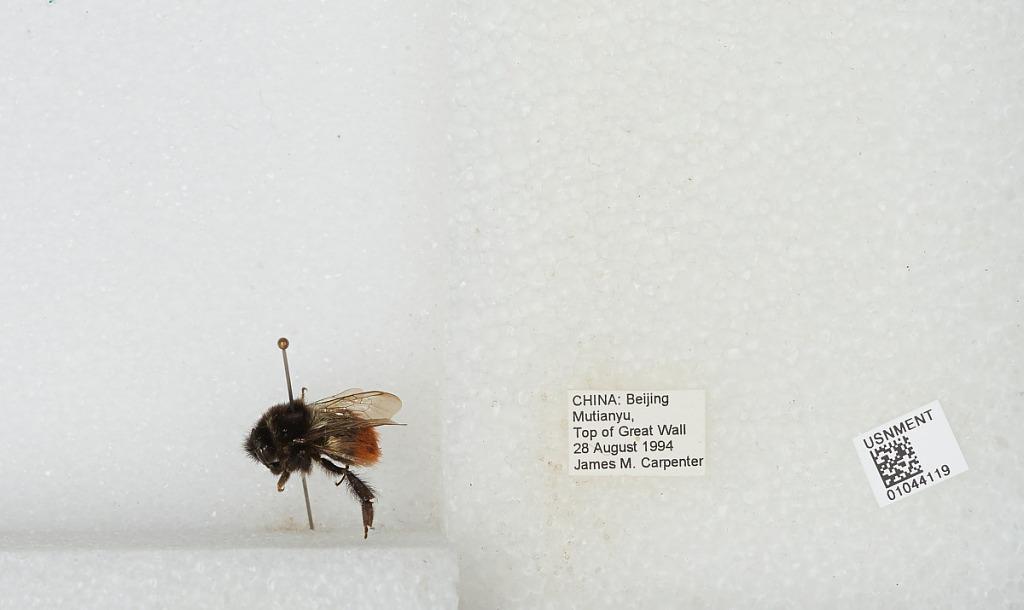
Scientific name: Bombus sp.
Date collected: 1994-8-28
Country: China
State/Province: Beijing
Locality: Beijing Mutianyu, Top of Great Wall